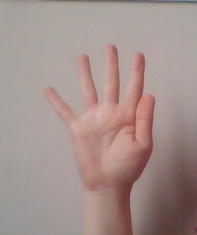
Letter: sheen